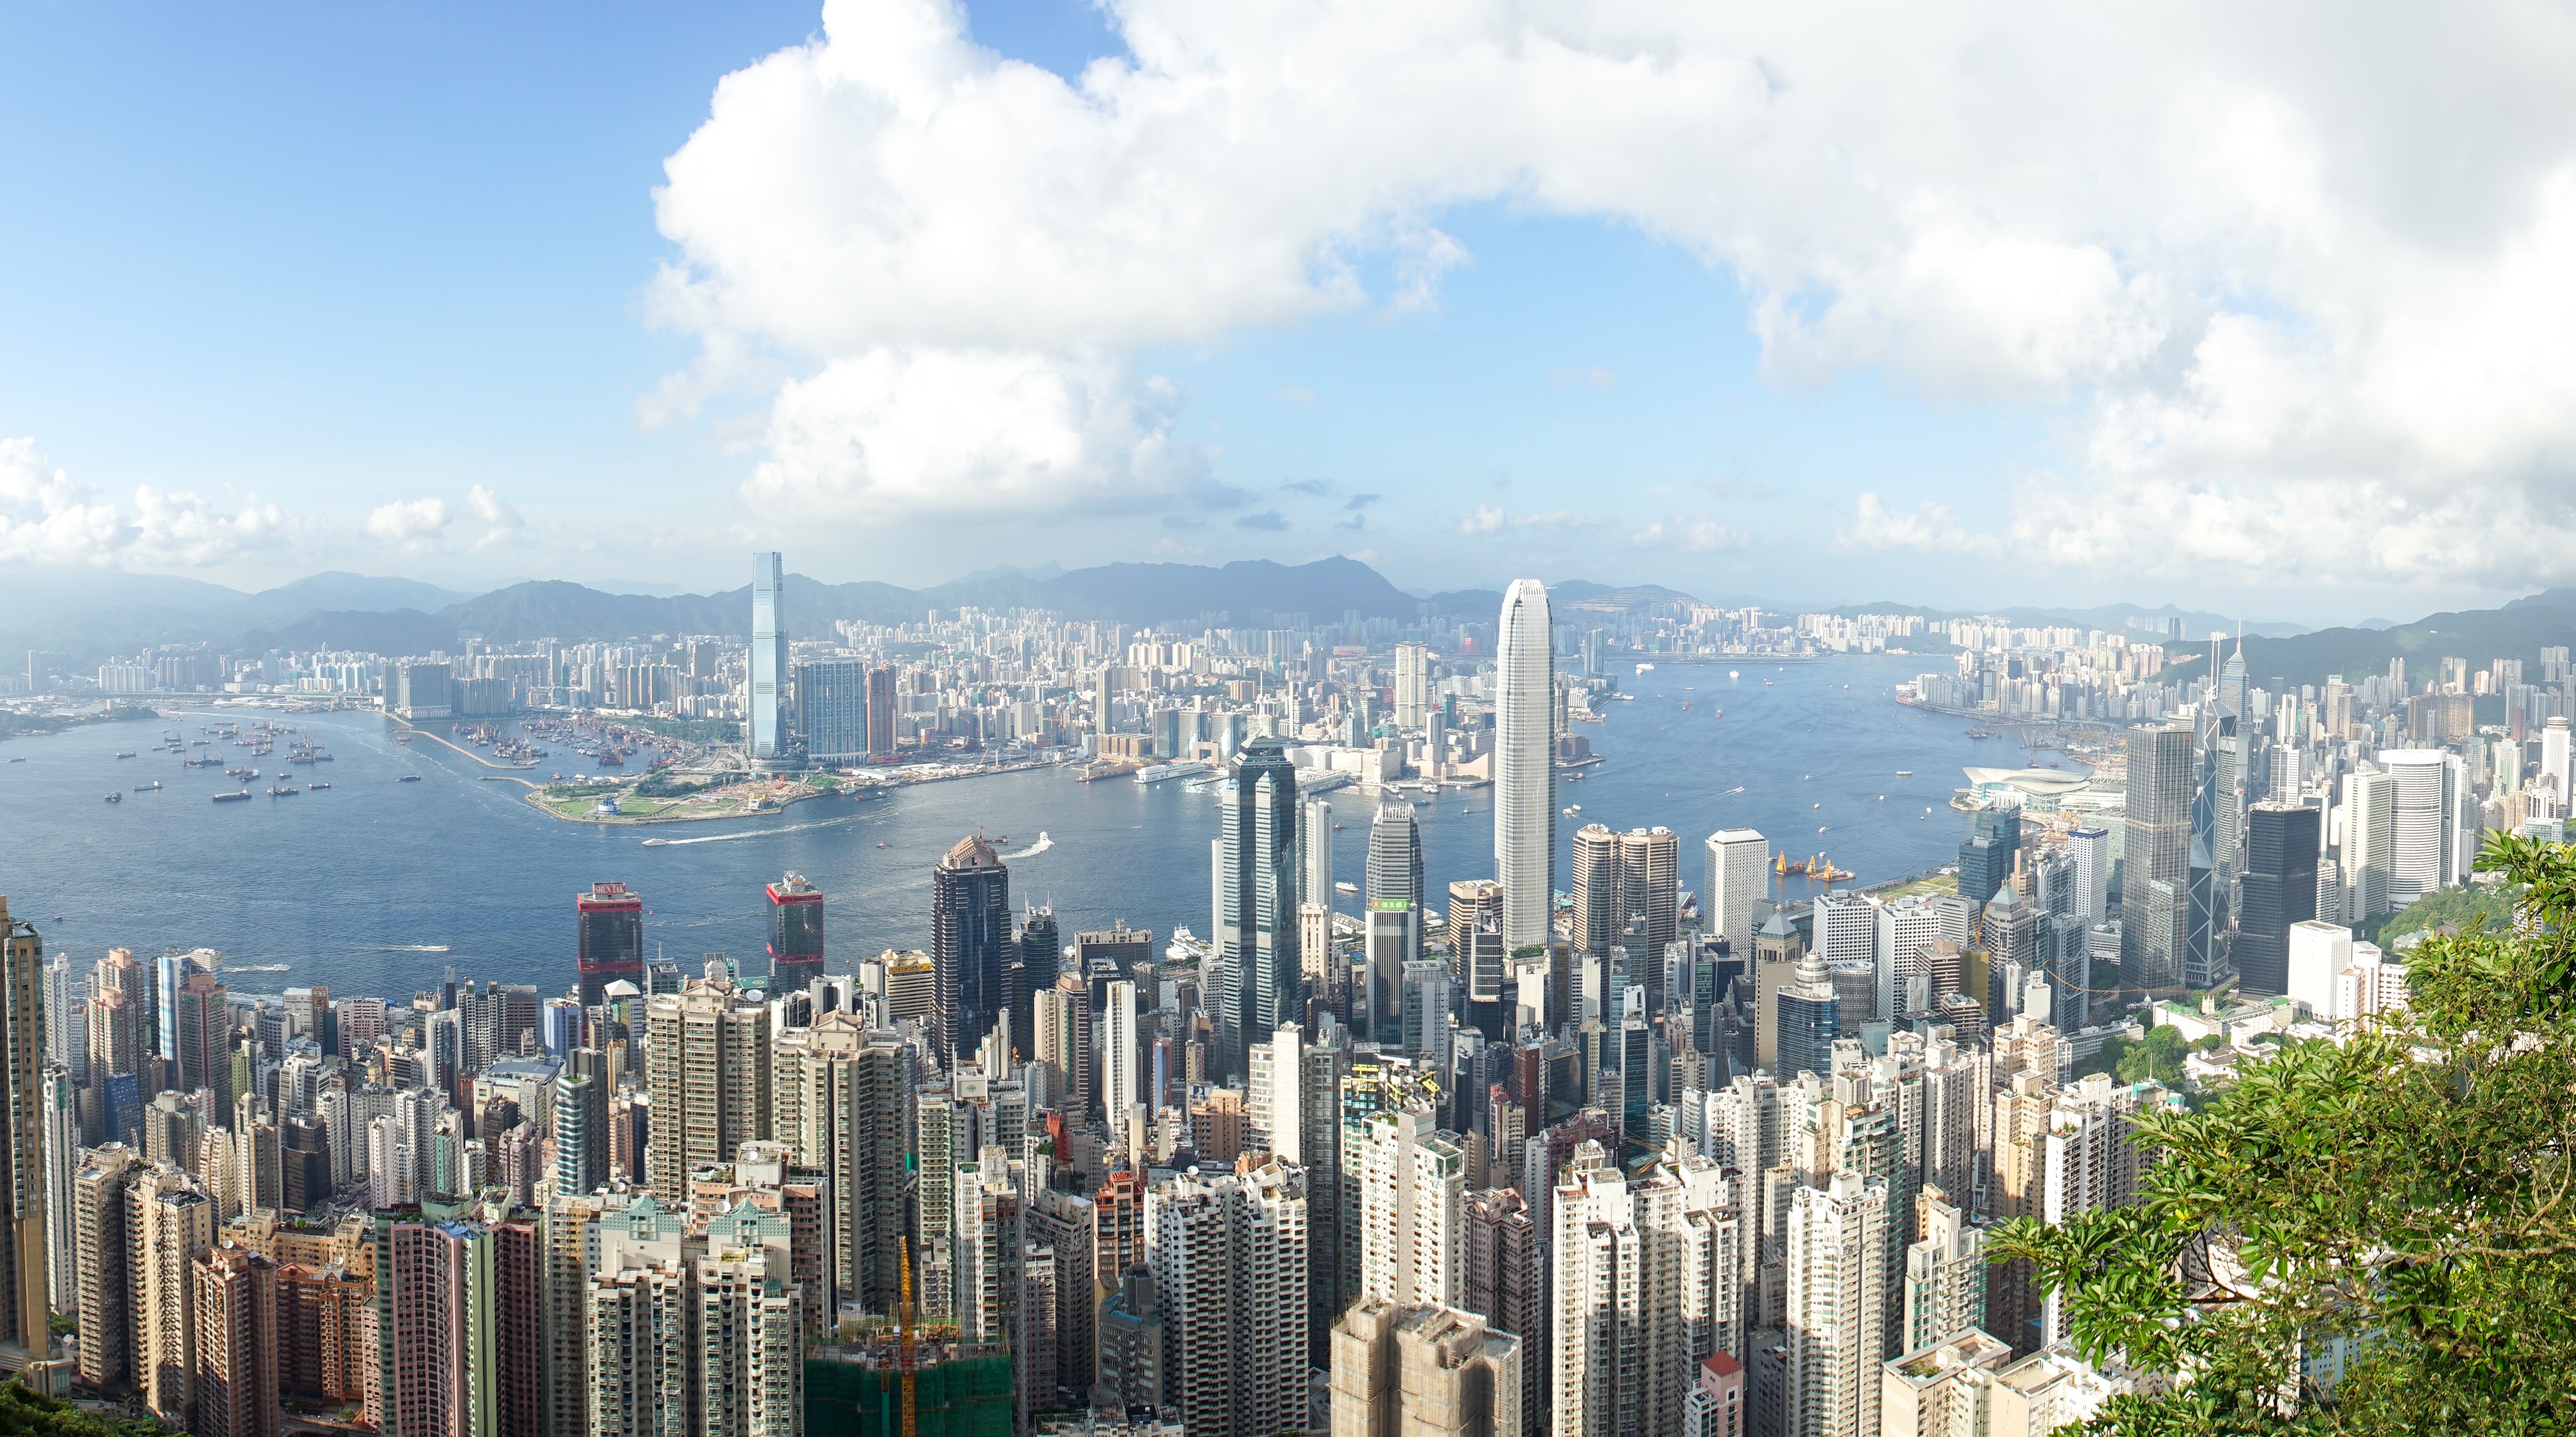
horizon, skyline, photography, city, skyscraper, cityscape, panorama, downtown, landmark, tower block, hong kong, metropolis, neighbourhood, aerial photography, hong kong skyline, urban area, residential area, victoria peak, geographical feature, human settlement, metropolitan area, the peak